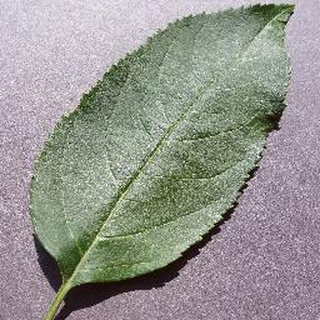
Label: healthy_apple